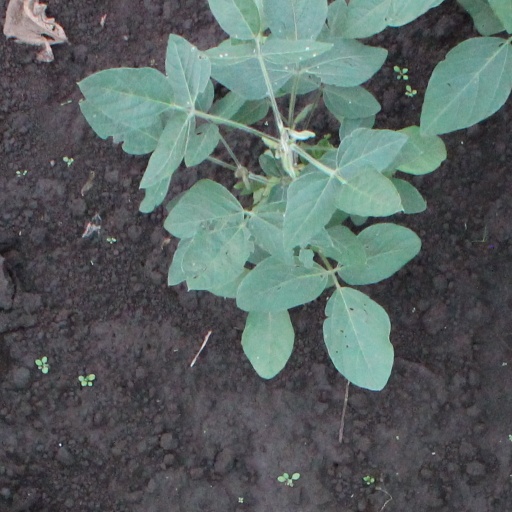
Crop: soybean